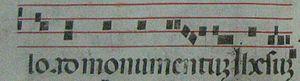
La notation musicale est la transcription sur un support d'une œuvre musicale afin de la conserver, de la diffuser et de l'interpréter ultérieurement.